Alexandr Yemelyanov

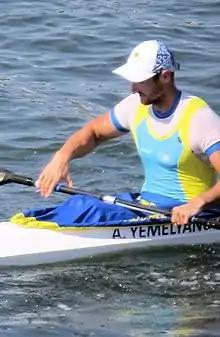
Yemelyanov at the 2016 Summer Olympics.

Alexandr Yemelyanov (born January 1, 1984) is a Kazakhstani sprint canoeist. He competed at the 2016 Summer Olympics in the Canoeing at the 2016 Summer Olympics – Men's K-4 1000 metres race as part of the tenth-place Kazakhstan team.